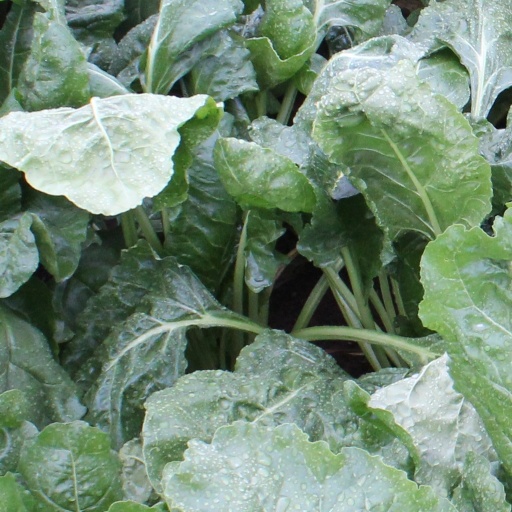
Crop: sugar beet